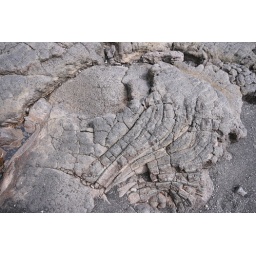
Notice the black sand in the right corner of the picture.  It came from this lava.